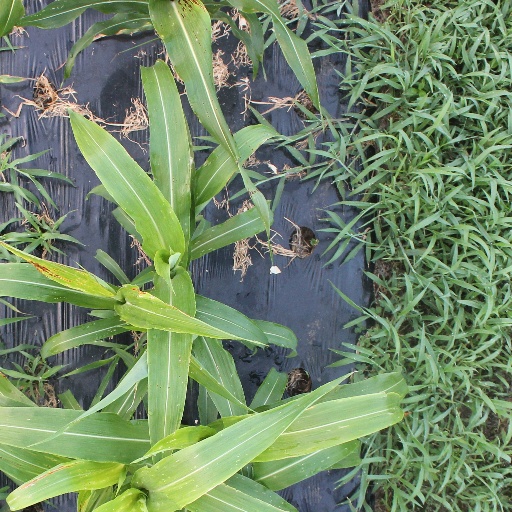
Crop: sorghum